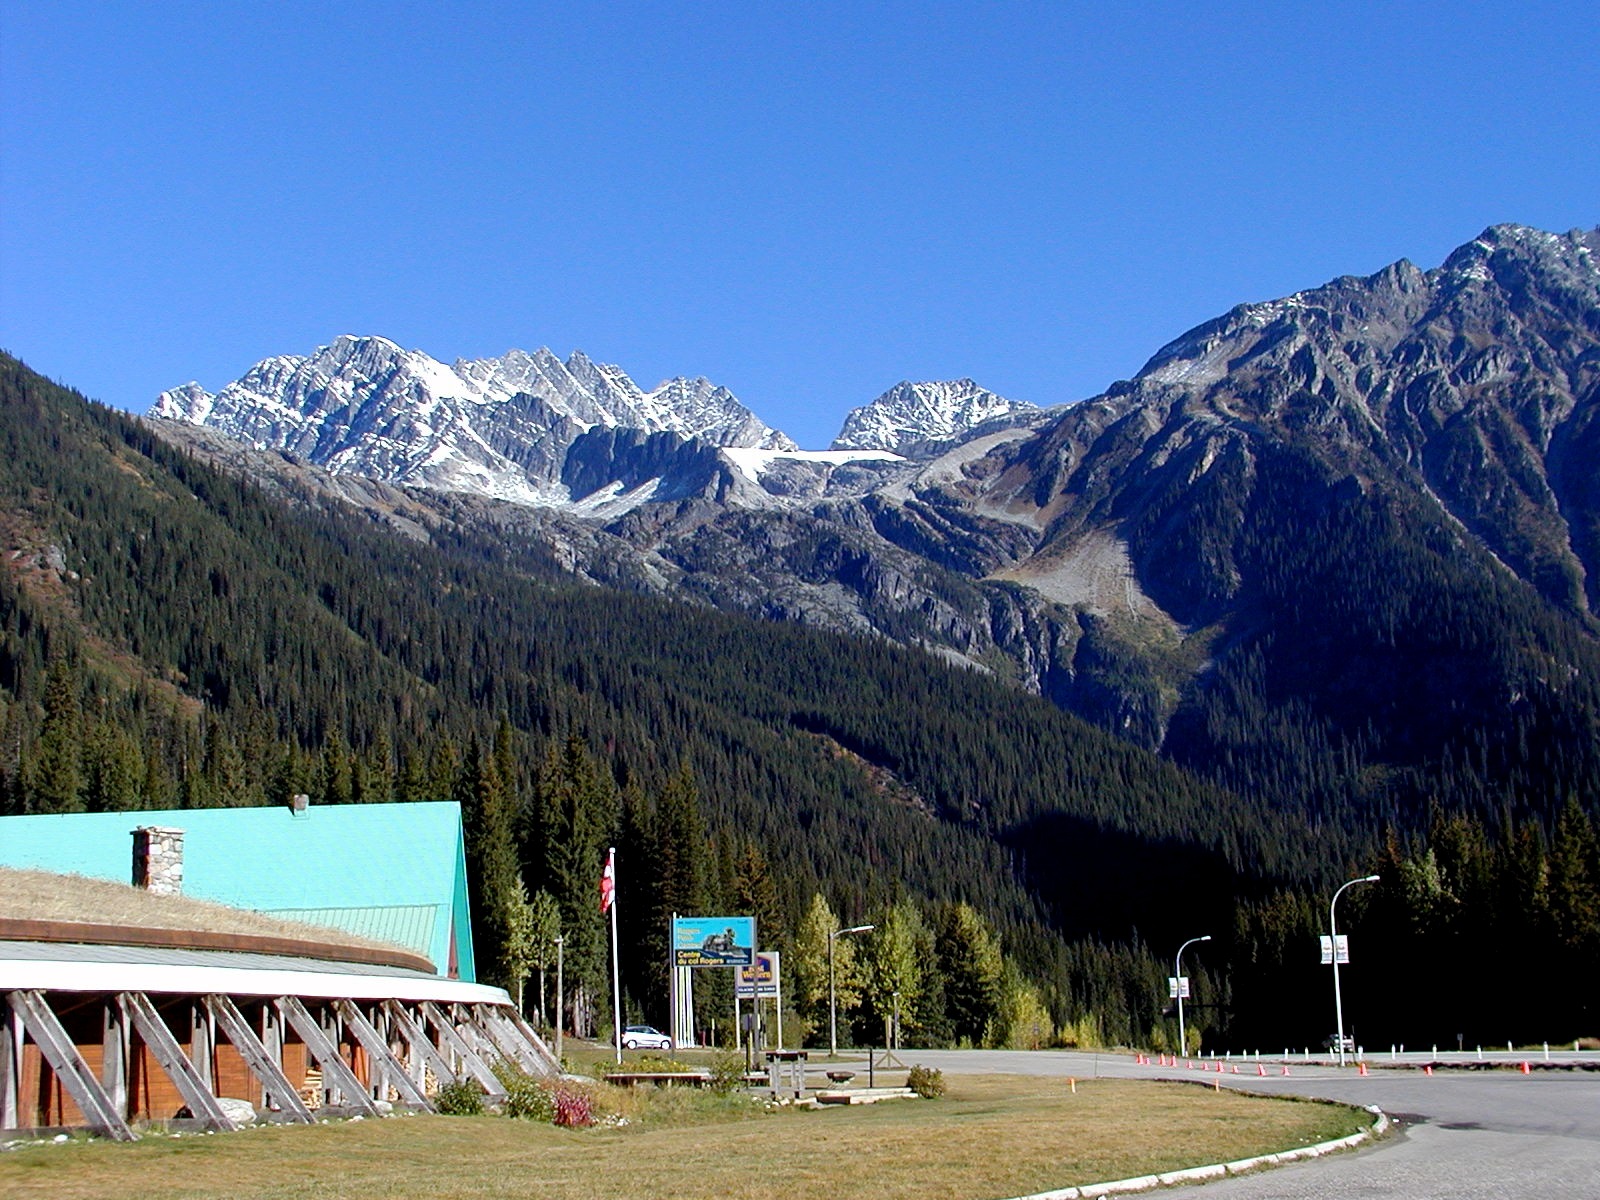
mountain, lake, highway, valley, mountain range, scenery, mountains, alps, canada, 1, landform, british columbia, mountain pass, mountainous landforms, rogers pass